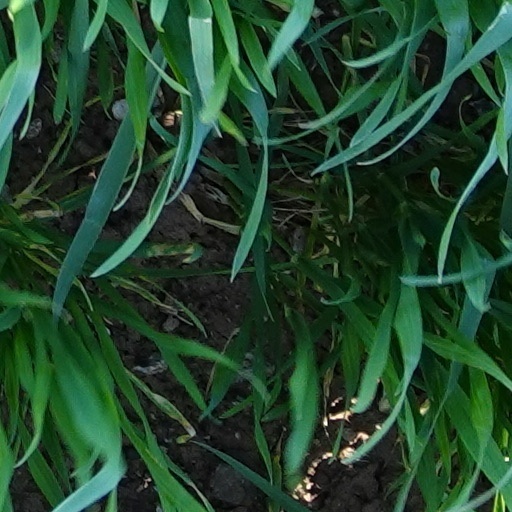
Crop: wheat